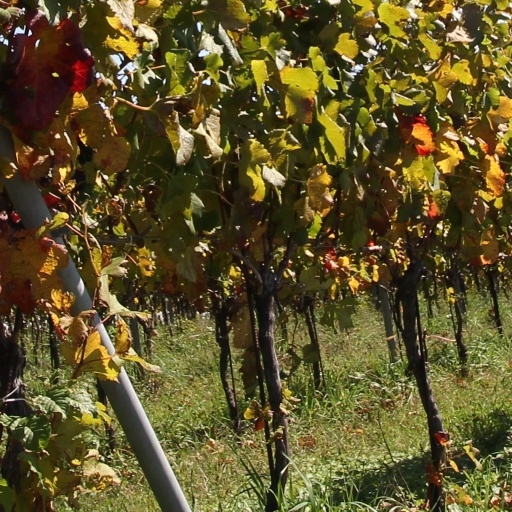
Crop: grape